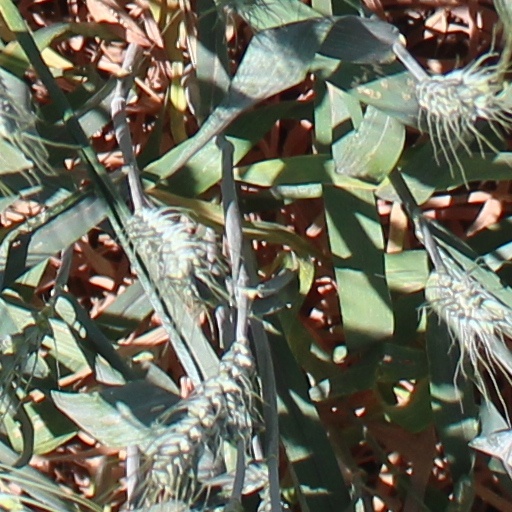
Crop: wheat